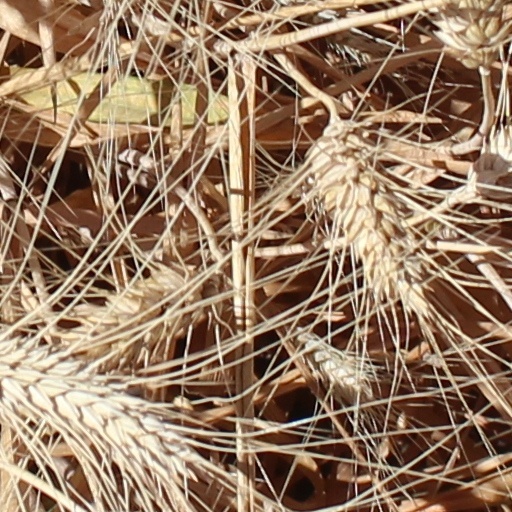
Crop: wheat